MCR-1

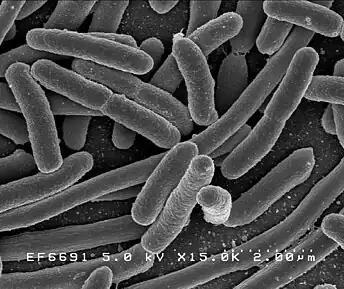
"E. coli", the bacterium in which MCR-1 was first identified.

The mobilized colistin resistance ("mcr") gene confers plasmid-mediated resistance to colistin, one of a number of last-resort antibiotics for treating Gram-negative infections. "mcr-1", the original variant, is capable of horizontal transfer between different strains of a bacterial species. After discovery in November 2015 in "E. coli" (strain SHP45) from a pig in China it has been found in "Escherichia coli", "Salmonella enterica", "Klebsiella pneumoniae", "Enterobacter aerogenes", and "Enterobacter cloacae". , it has been detected in more than 30 countries on 5 continents in less than a year.